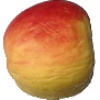
Label: red_yellow_apple